Donald Keyhoe

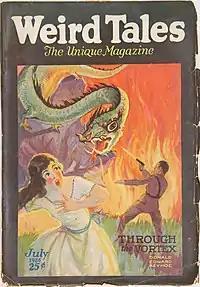
Keyhoe's "Through the Vortex" was the cover story in the July 1926 "Weird Tales".

By the time his UFO books appeared, Keyhoe was already an established author, with stories in the pulp magazines of the 1920s and 1930s. Four of his short stories were printed in "Weird Tales": "The Grim Passenger" (1925), "The Mystery Under the Sea" (1926), "Through the Vortex" (1926) and "The Master of Doom" (1927). He also produced the lead novel for all three issues of a short-lived magazine "Dr. Yen Sin": "The Mystery of the Dragon's Shadow" (May–June 1936), "The Mystery of the Golden Skull" (July–August 1936) and "The Mystery of the Singing Mummies" (September–October 1936). Dr. Sin was opposed by a hero who could not sleep.